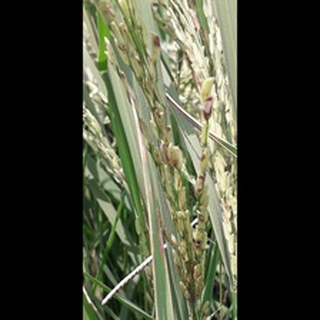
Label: diseased_rice